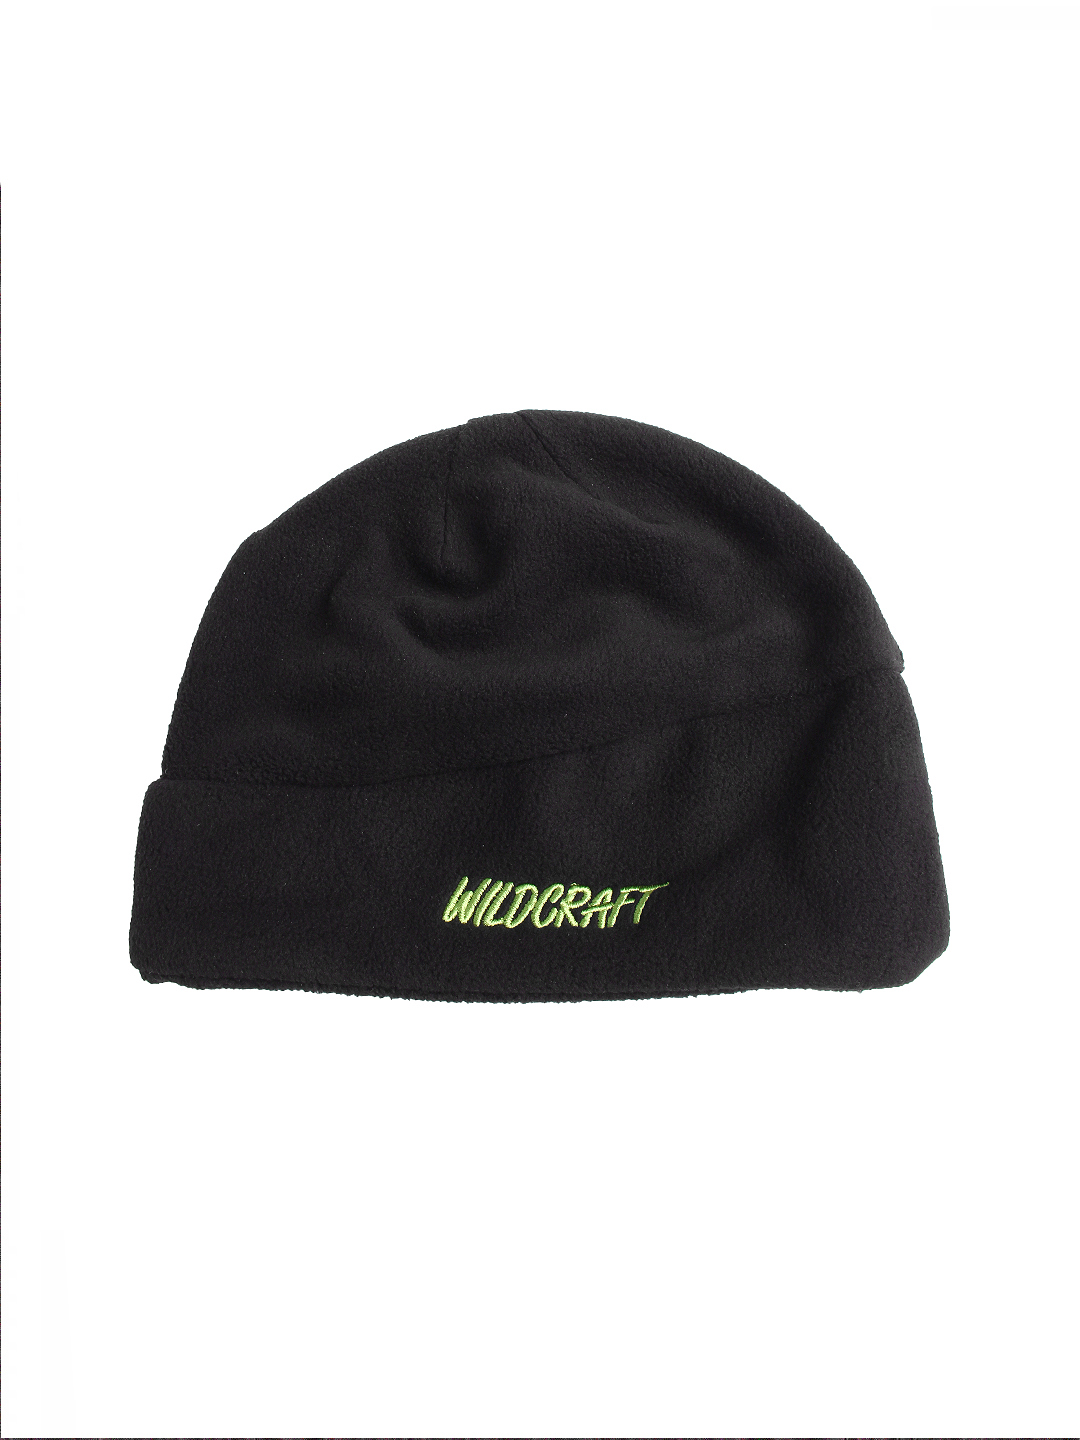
Wildcraft Unisex Black Beanie
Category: Accessories / Headwear / Caps
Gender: Unisex
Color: Black
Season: Summer 2015
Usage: Casual